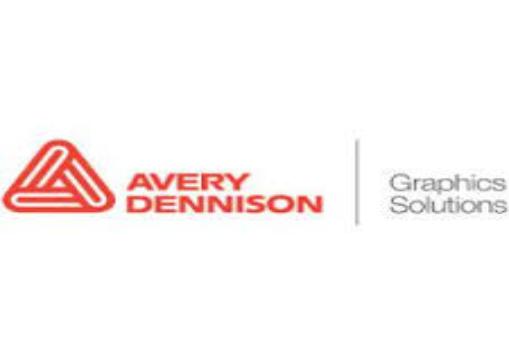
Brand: avery dennison-2
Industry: Others